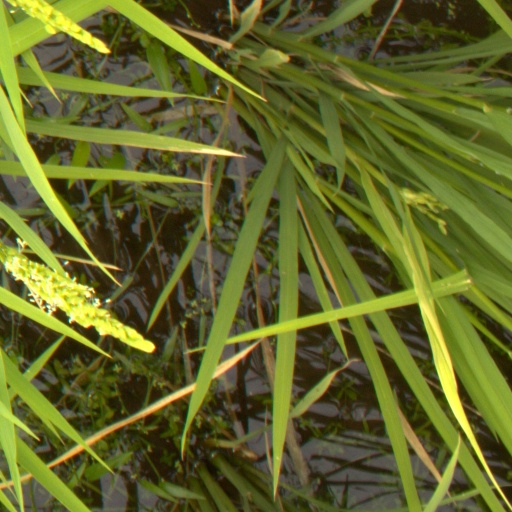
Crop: rice